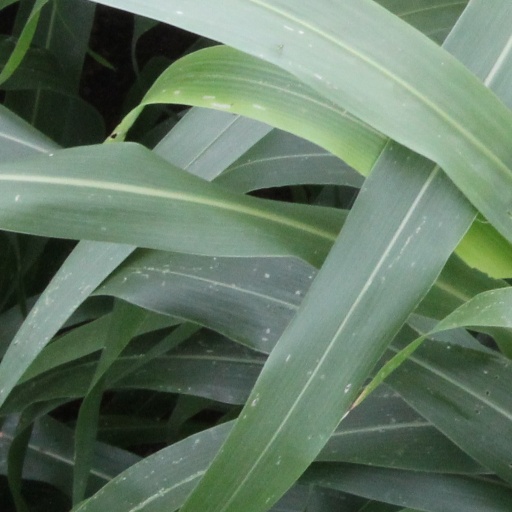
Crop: sorghum